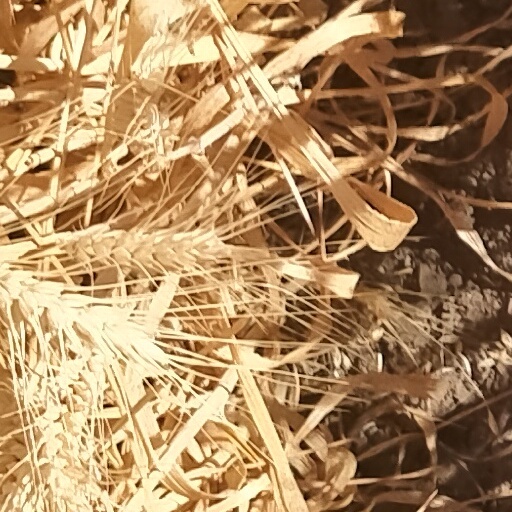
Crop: wheat